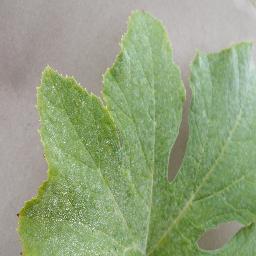
Label: Squash___Powdery_mildew